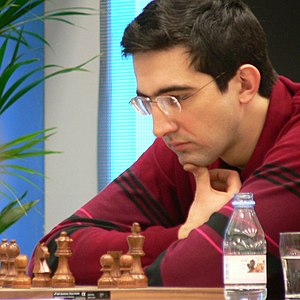
VM i lynskak 2008
GM Kramnik, nr. 2 ved VM i lynskak 2008
Verdensmesterskabet i lynskak 2008, som var Det internationale Skakforbunds fjerde officielle VM i lynskak, blev afholdt i Almaty i Kasakhstan den 7. og 8. november 2008 og blev vundet af den cubanske GM Leinier Domínguez foran GM Vladimir Kramnik og GM Peter Svidler. Turneringen havde en samlet præmiesum på 280.000 CHF, hvoraf vinderen i tillæg til titlen modtog 80.000 CHF, men der var præmie til alle deltagerne. Således modtog spilleren på sidstepladsen 5.000 CHF.